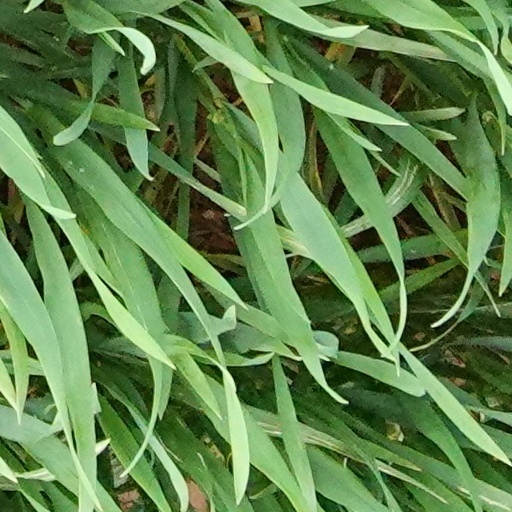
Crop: wheat